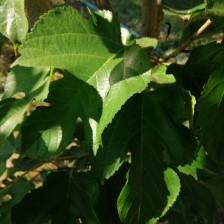
Variety: RedKing